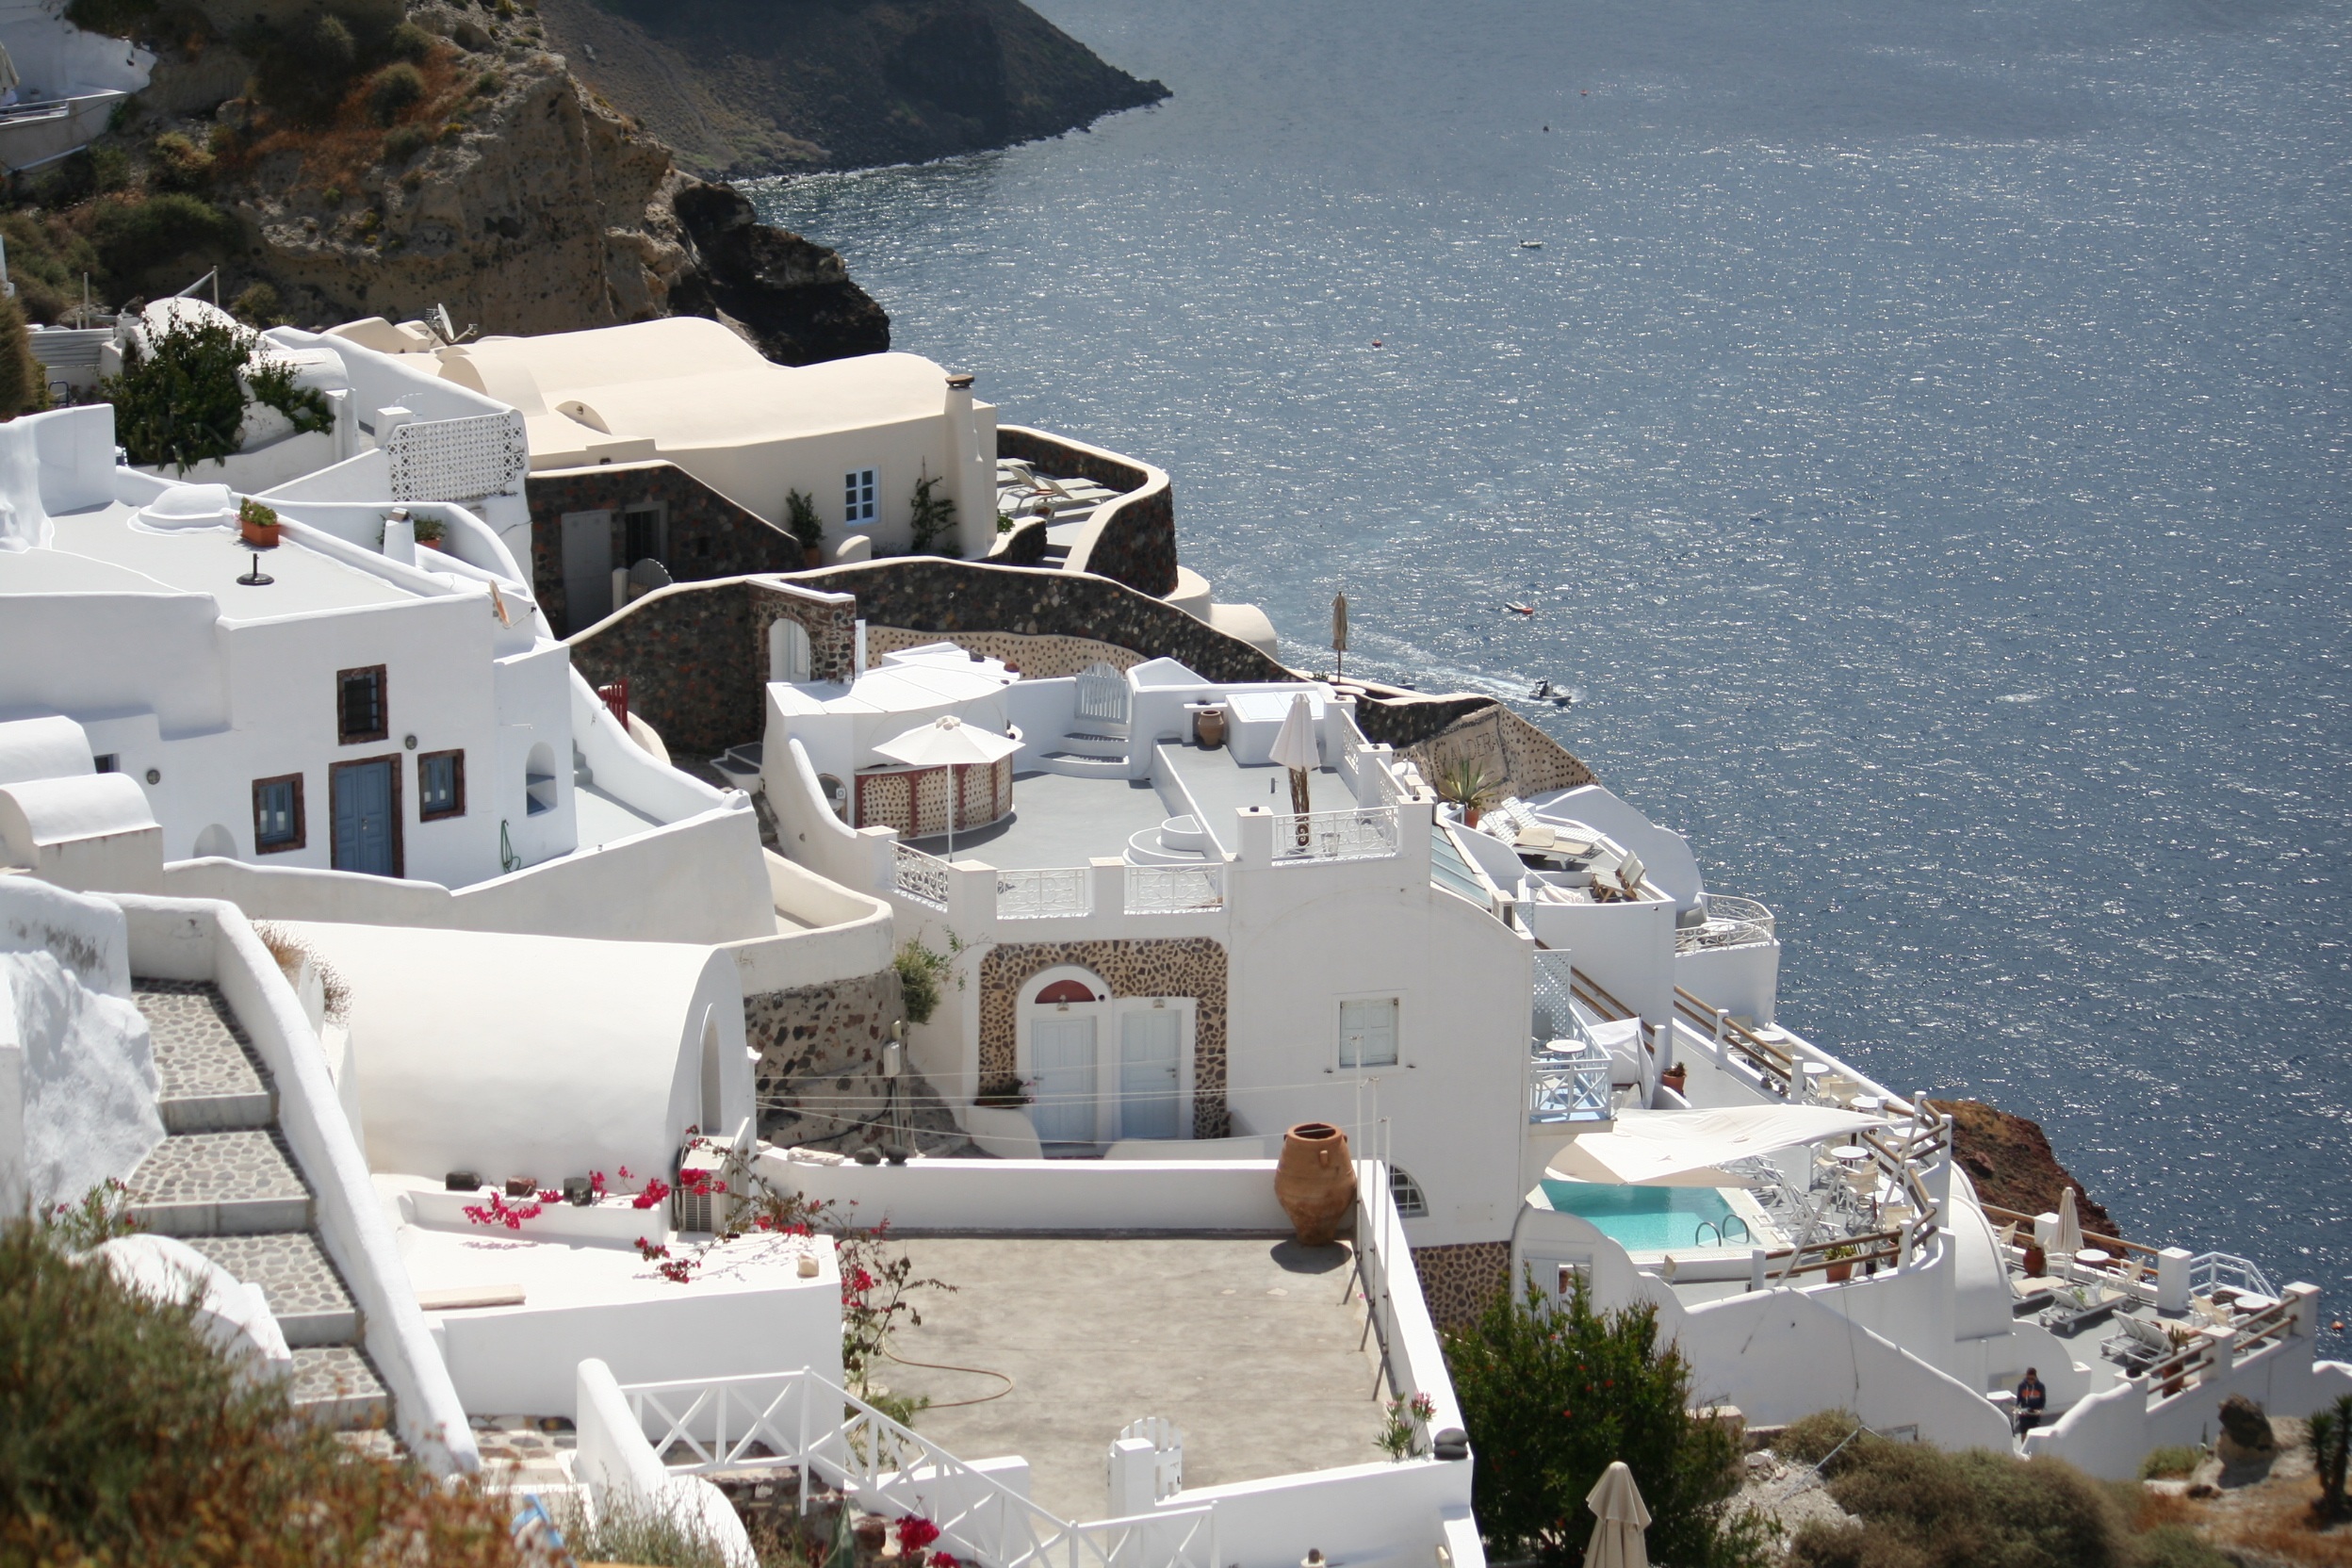
sea, coast, building, vehicle, yacht, white wall, santorini, resort, greece, aerial photography, travel destination, terraces